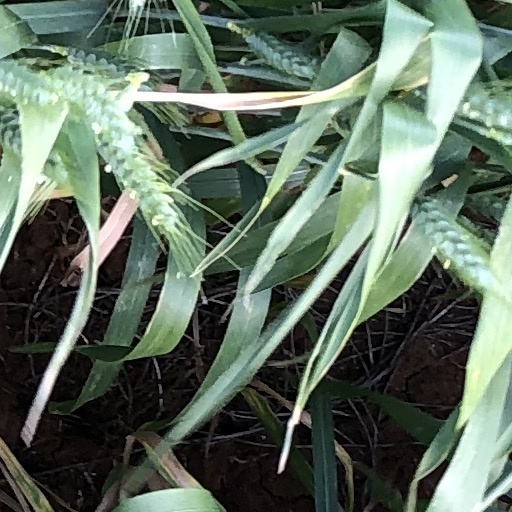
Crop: wheat